Mike Weissman

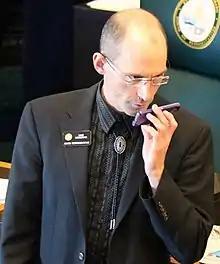
Weissman in 2018.

Mike Weissman is a Democratic member of the Colorado House of Representatives. He represents District 36, which covers a portion of Arapahoe County. He was first elected to his seat in 2016, succeeding Su Ryden.